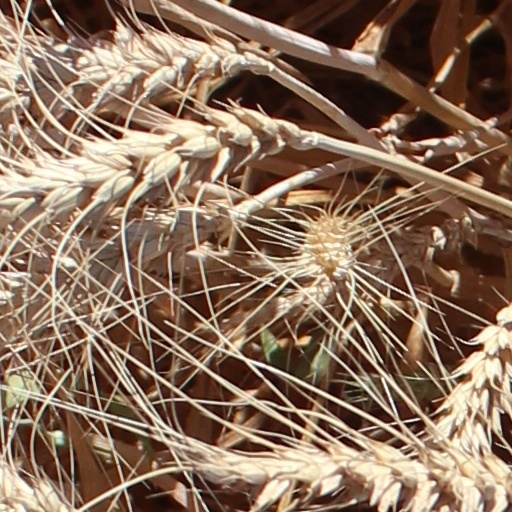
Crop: wheat